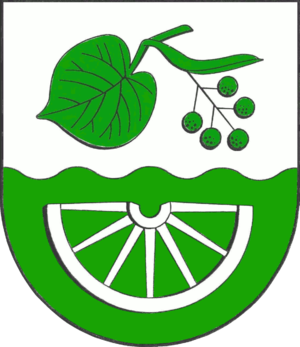
Lindved (Sydslesvig)
Coat of arms of Lindved (Sydslesvig)
Lindved, Lindeved eller Lindewitt er en landsby og kommune beliggende i et skovrigt område ved Lindåen vest for Flensborg i Sydslesvig. Administrativt hører kommunen under Slesvig-Flensborg kreds i den tyske delstat Slesvig-Holsten. Kommunen omfatter i dag ved siden af Lindved også Lille Vi, Sønder og Øster Lindå, Lyngvrå, Risbrig, Sillerup og Vanrad el. Vanraad, og samarbejder på administrativt plan med andre kommuner i Skovlund kommunefællesskab. I kirkelig henseende hører kommunen delvis under Store Vi og Nørre Haksted Sogn. Begge sogne lå i Vis Herred, da Slesvig var dansk indtil 1864.